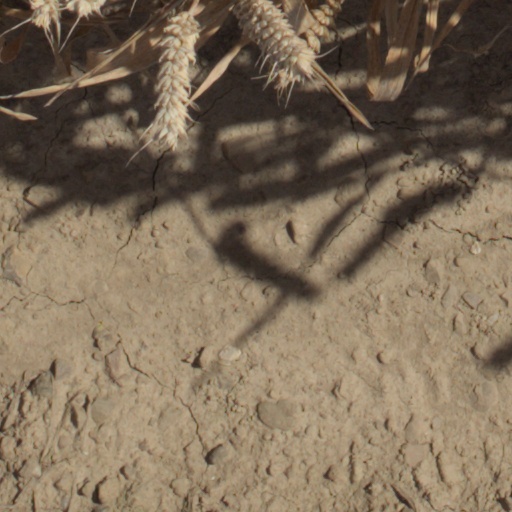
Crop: wheat